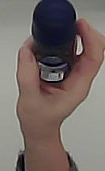
Product: nivea_rollon